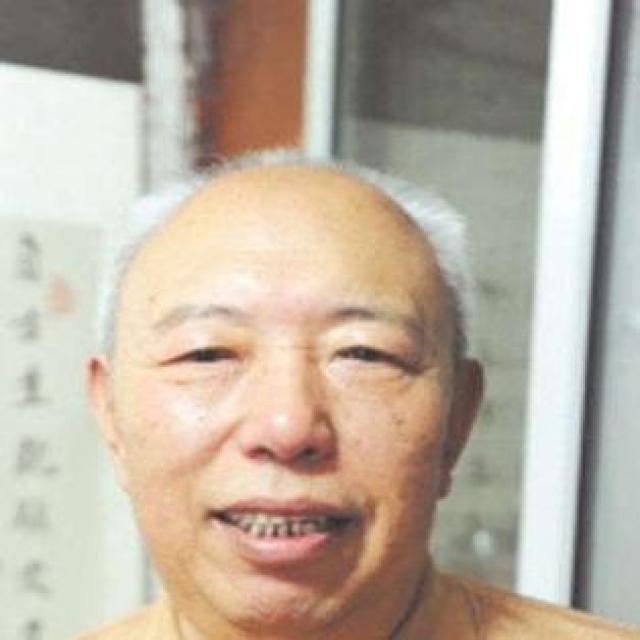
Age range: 65+